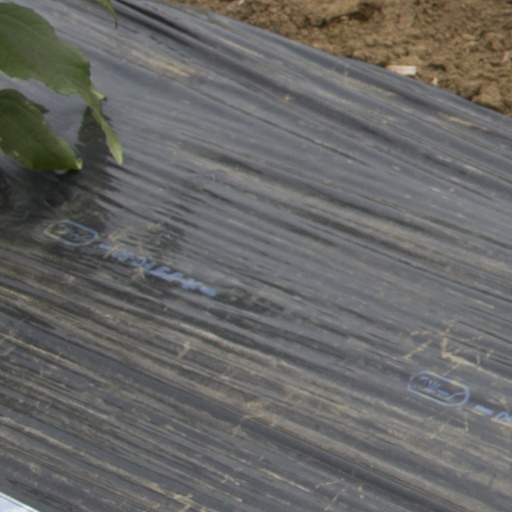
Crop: Jerusalem artichoke